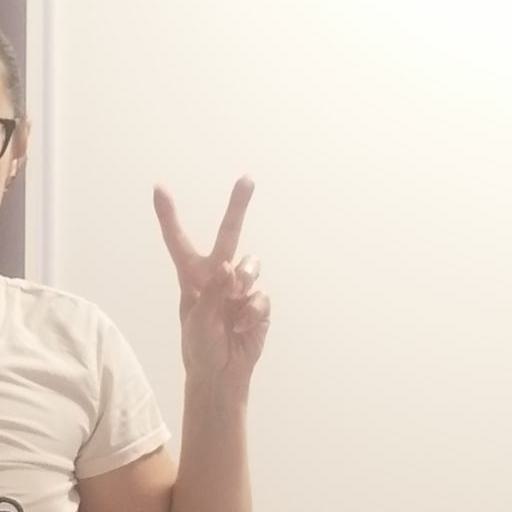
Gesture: peace